Lenovo

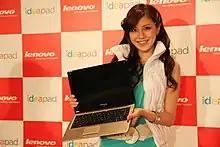
A Lenovo IdeaPad U350 at a launch event in Japan, 2009

The ThinkPad is a line of business-oriented laptop known for their boxy black design, modeled after a traditional Japanese "bento". The ThinkPad was originally an IBM product developed at the Yamato Facility in Japan by ; they have since been developed, manufactured and sold by both IBM and Lenovo after early 2005, following its acquisition of IBM's personal computer division. The ThinkPad has been used in space and was the only laptop model certified for use on the International Space Station until 2016.